Intersex

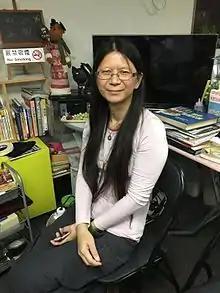
Hong Kong intersex activist Small Luk

Because there is variation in all of the processes of the development of the sex organs, a child can be born with a sexual anatomy that is typically female or feminine in appearance with a larger-than-average clitoris (clitoral hypertrophy) or typically male or masculine in appearance with a smaller-than-average penis that is open along the underside. The appearance may be quite ambiguous, describable as female genitals (a vulva) with a very large clitoris and partially fused labia, or as male genitals with a very small penis, completely open along the midline ("hypospadic"), and empty scrotum. Fertility is variable.